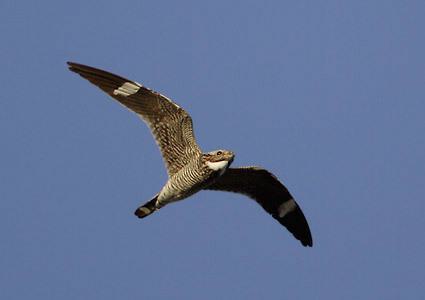
A photo of a nighthawk